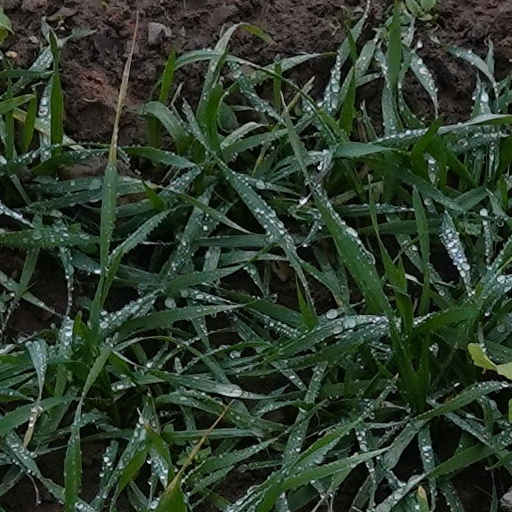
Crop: wheat